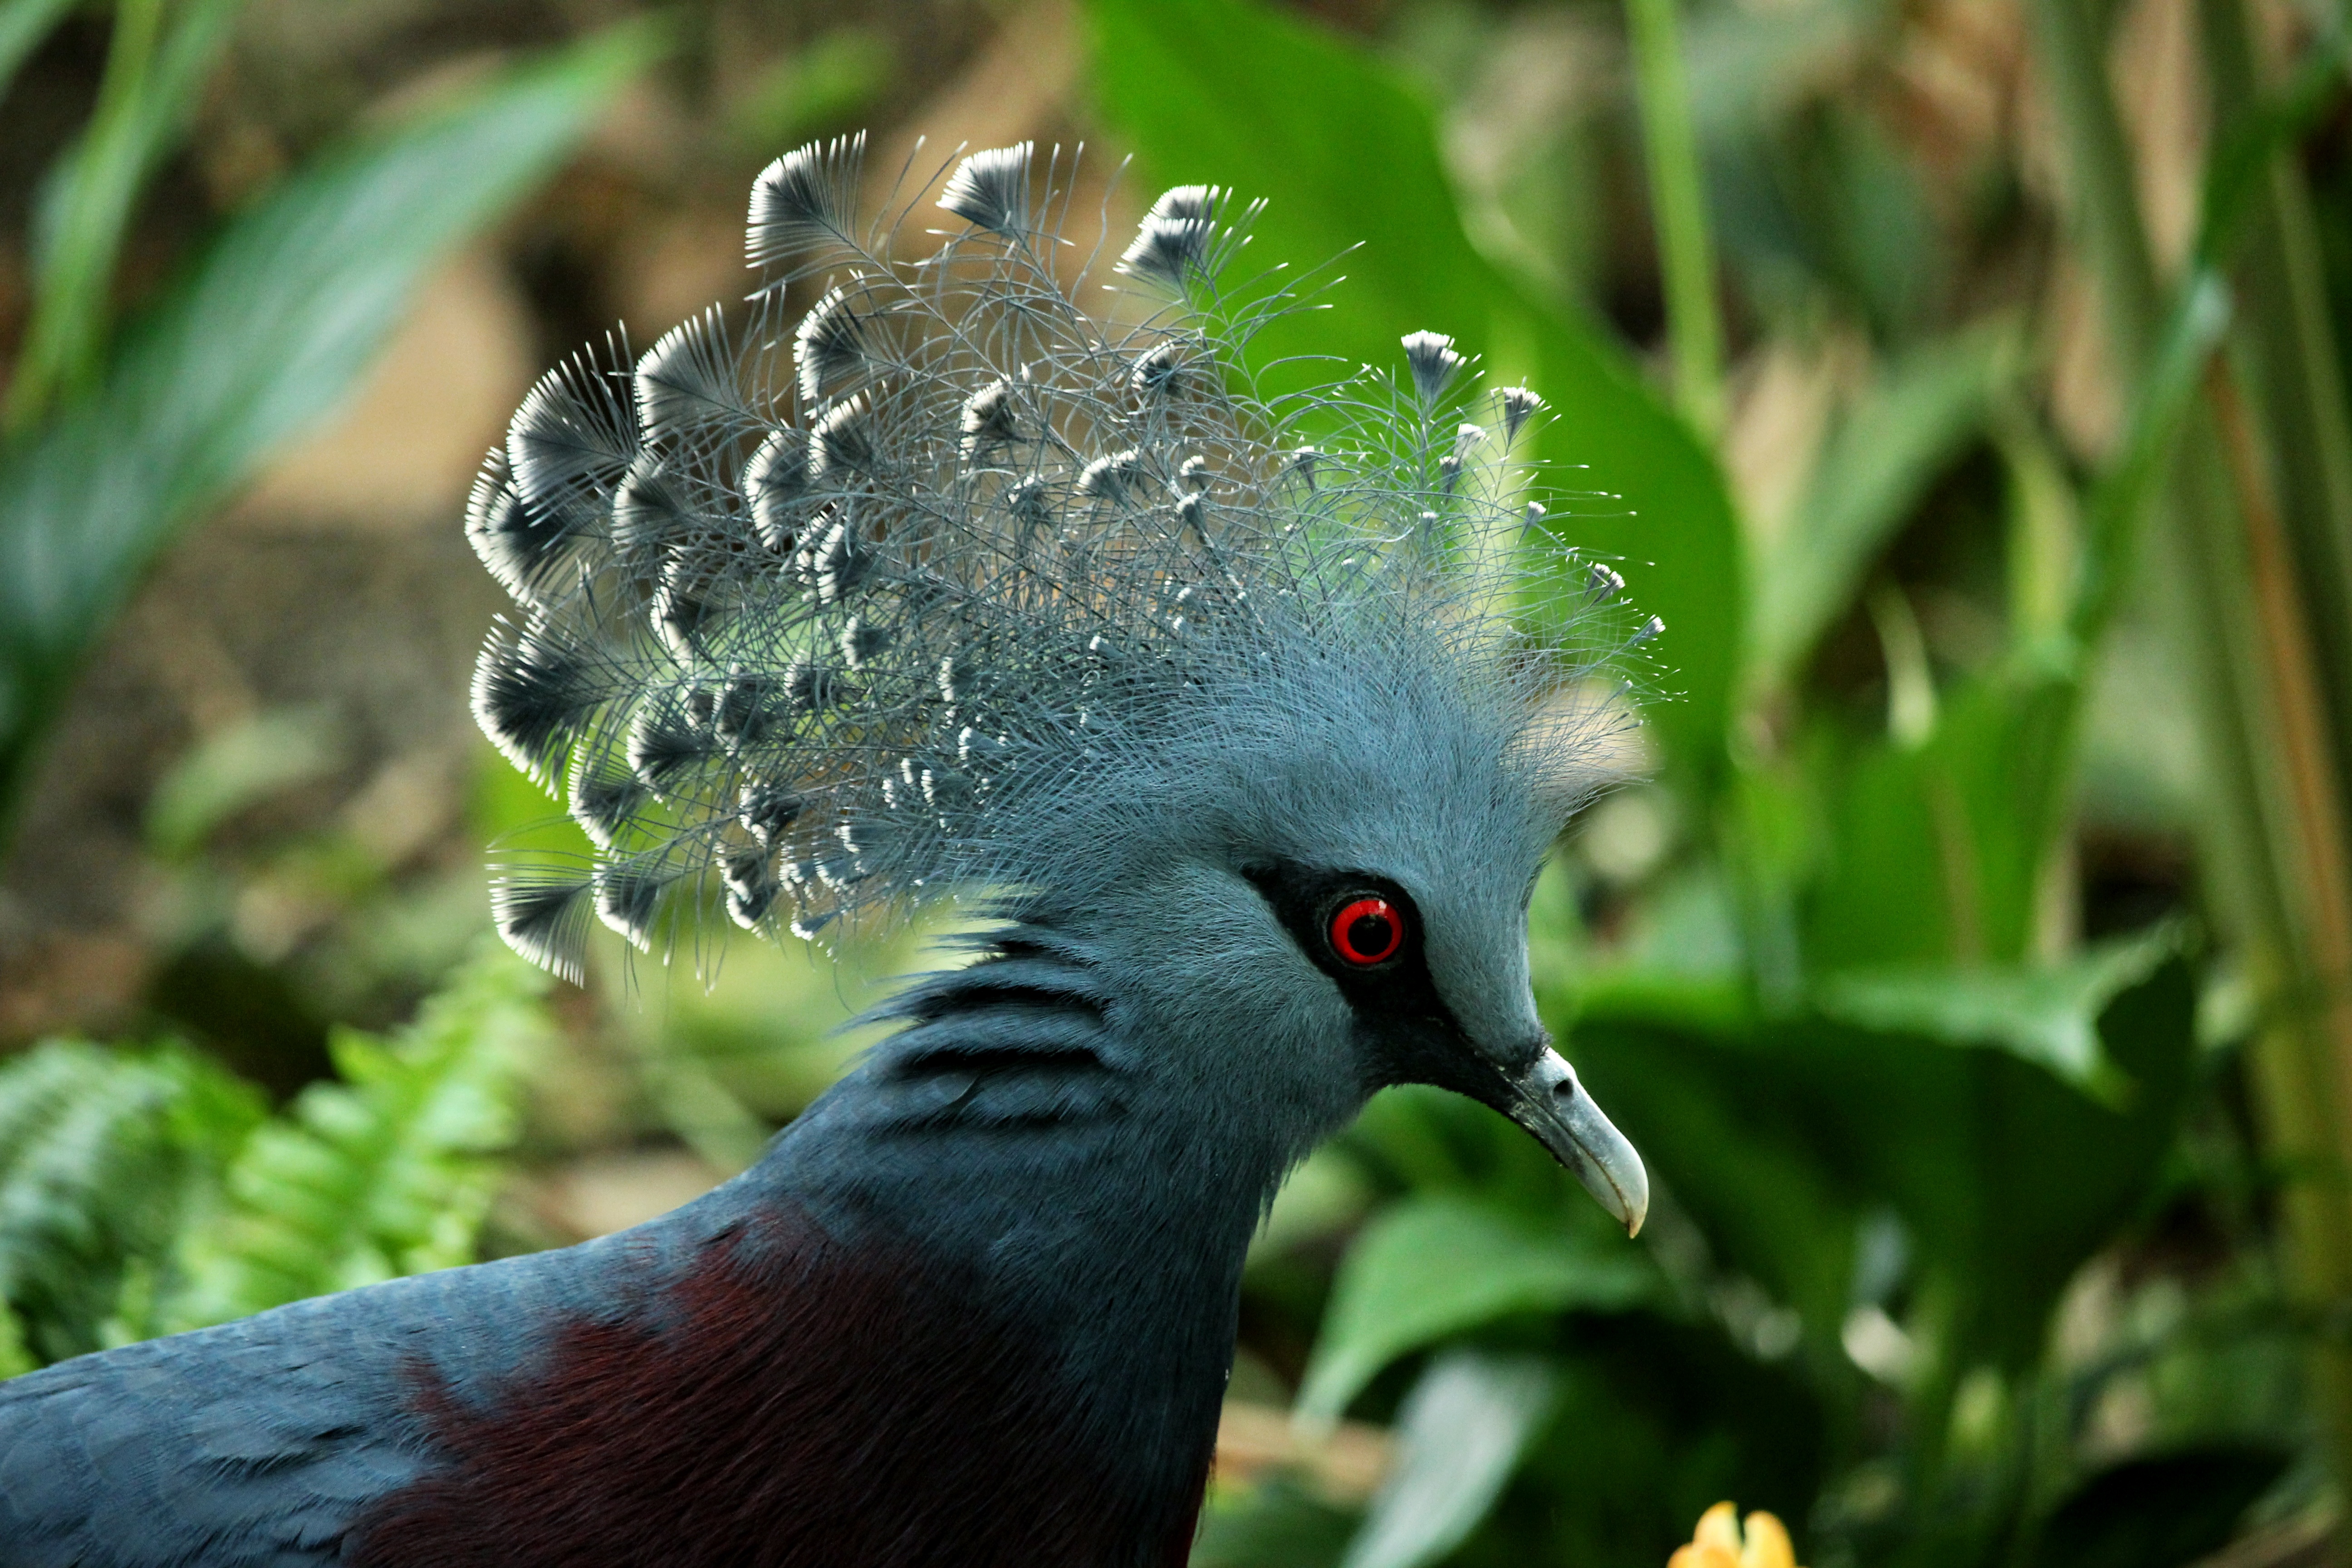
nature, bird, view, animal, wildlife, wild, zoo, portrait, green, jungle, beak, tropical, natural, closeup, close, feather, fauna, close up, eye, head, vertebrate, conservation, side, exotic, watching